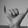
ASL letter: Y